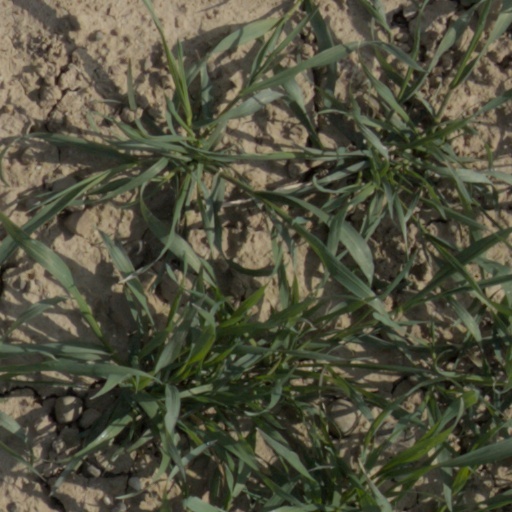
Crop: wheat